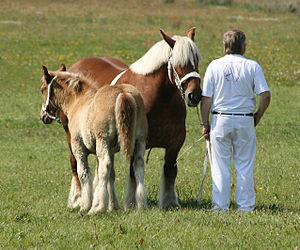
Le cheval au Danemark est surtout représenté par des races de poneys, ainsi que des chevaux destinés à la selle et aux sports. Le développement des courses de trot se matérialise par l'élevage du Trotteur danois grâce à l'importation, et par des hippodromes dédiés.